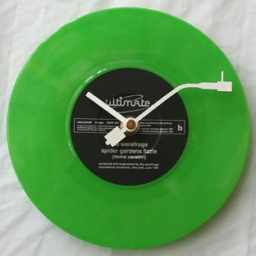
7&amp;quot; frog green vinyl record wall clock. &amp;quot;Spider Gardens Fizzle&amp;quot; by The Werefrogs. Custom record player arm minure hand. NICE!